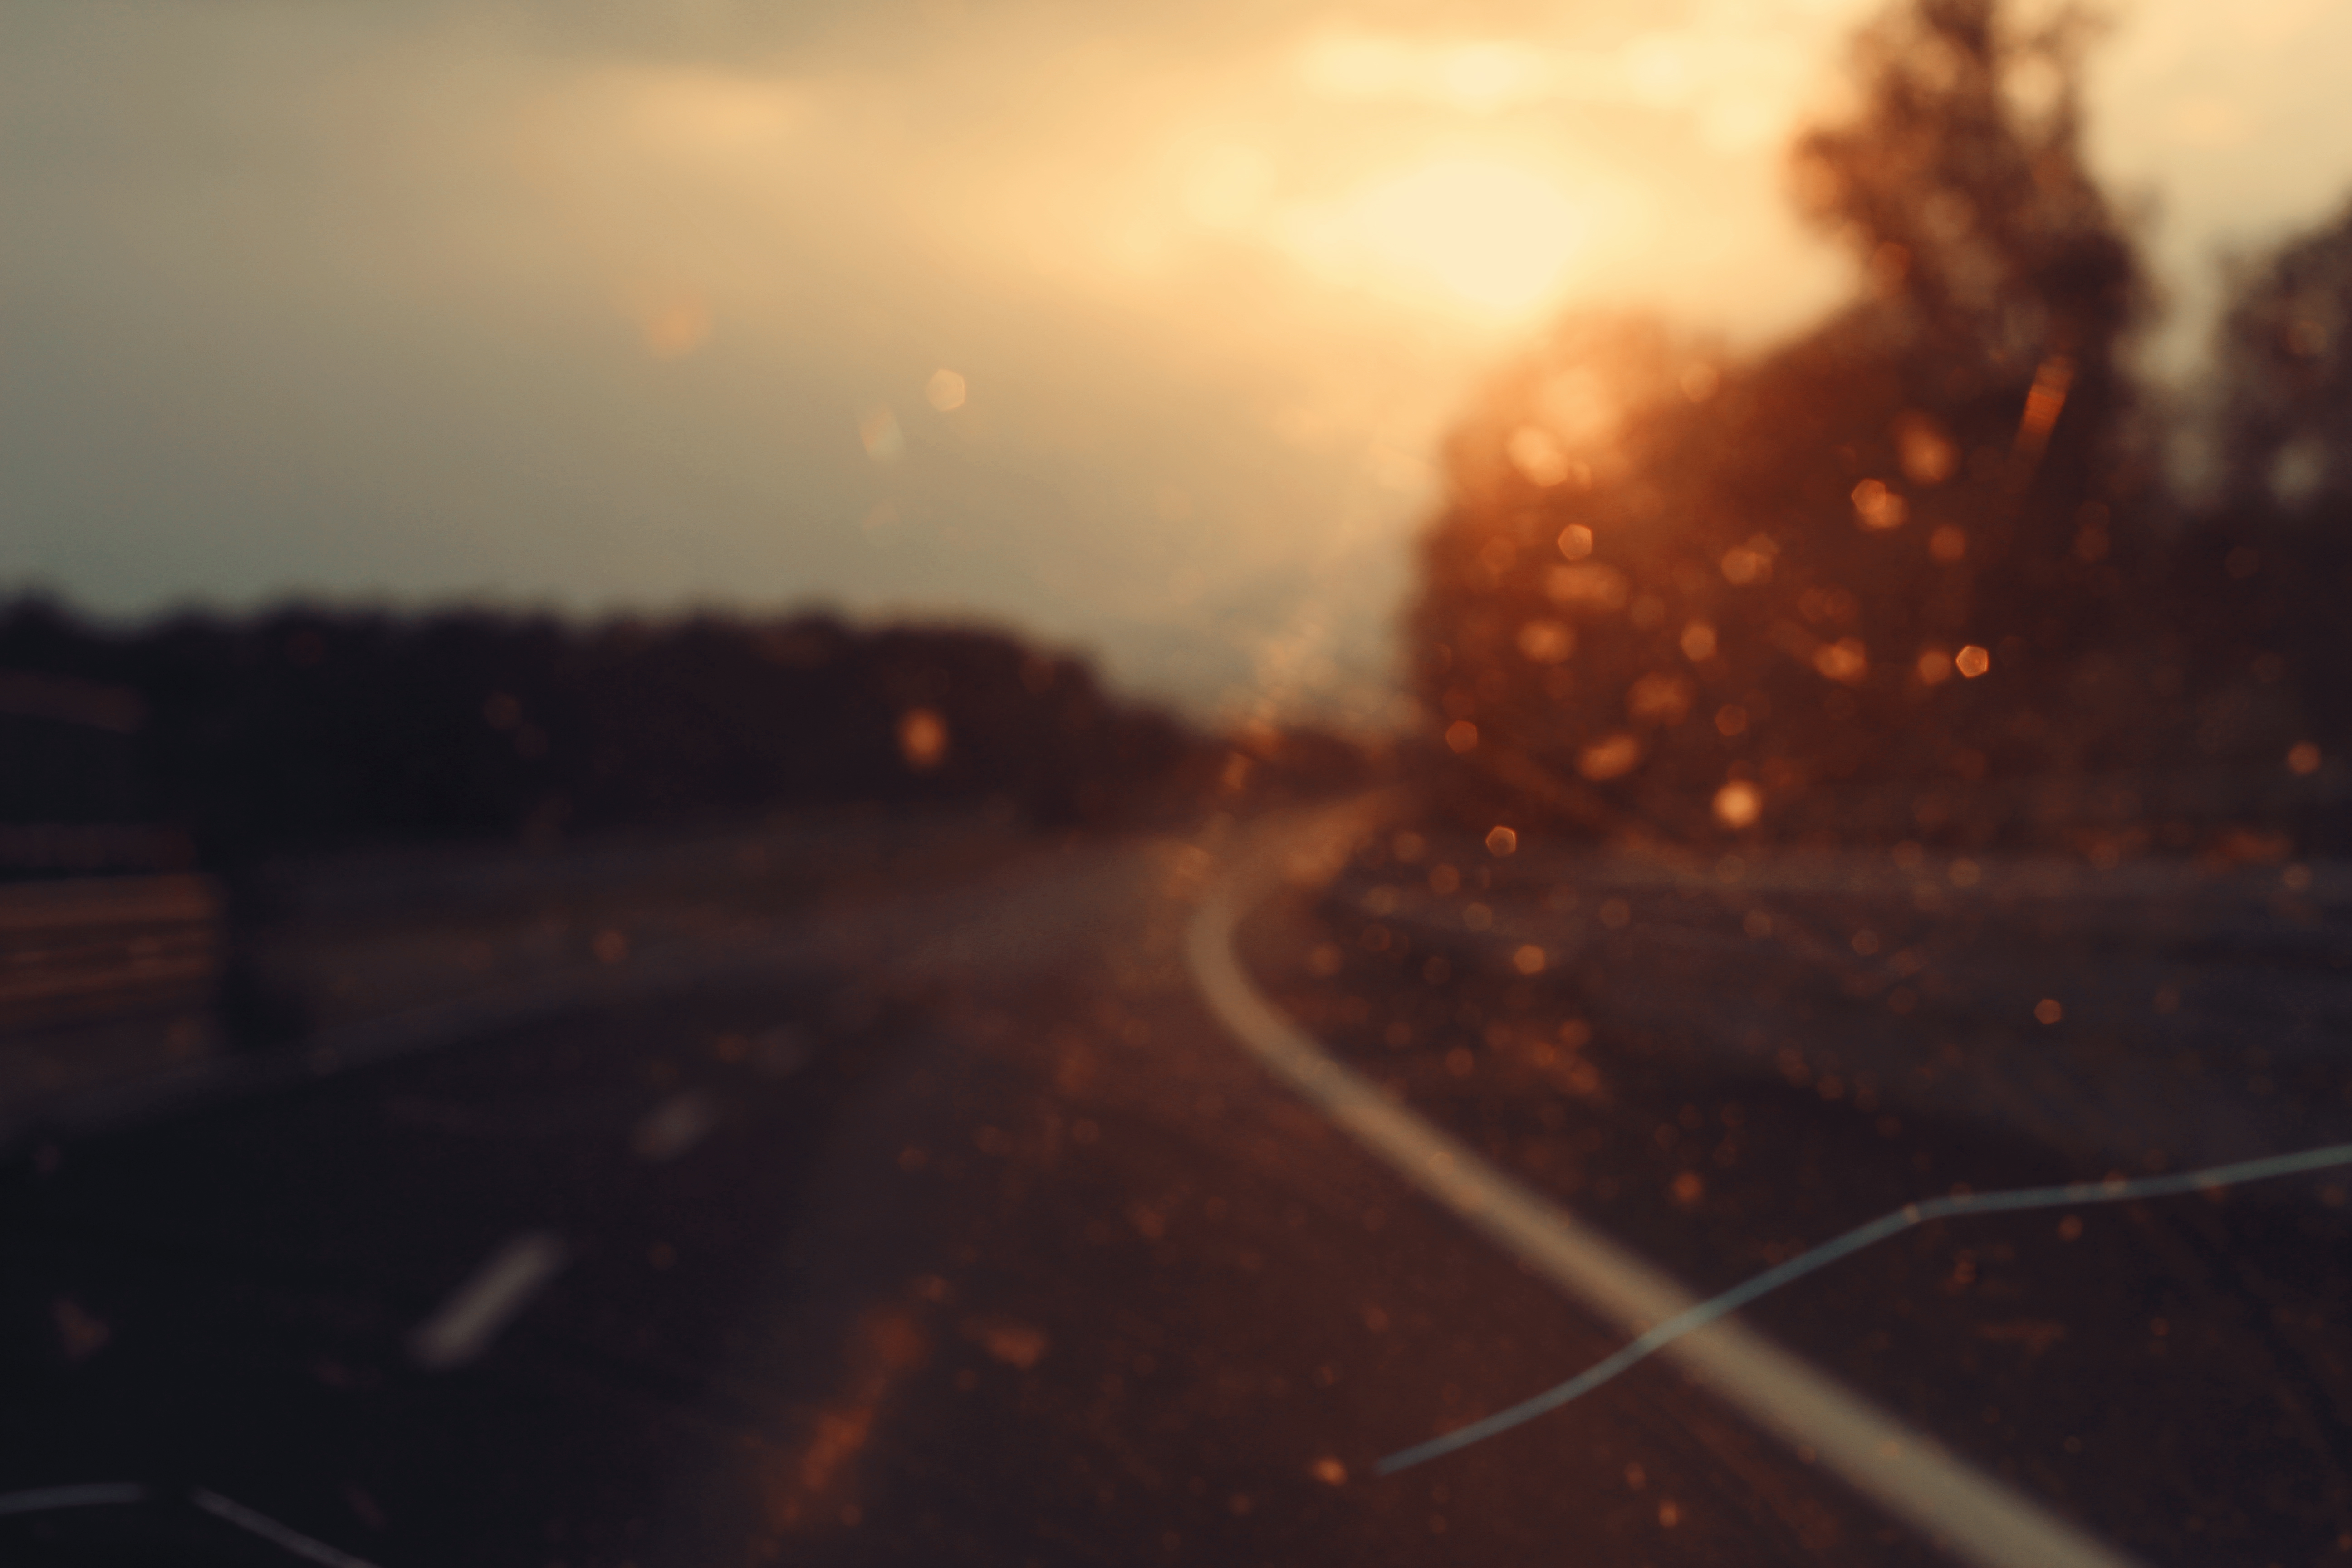
blur, sunset, street, car, sunlight, morning, atmosphere, dusk, evening, vehicle, weather, darkness, blurred, background, atmospheric phenomenon, atmosphere of earth, drunken